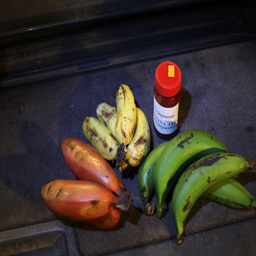
bananas - all of these are ripe , all were eaten by the next day